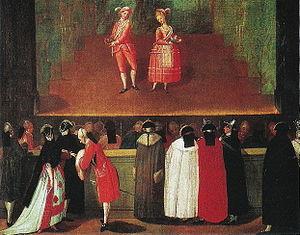
Un intermezzo, est à l'origine, une pièce musicale, instrumentale ou chantée, agrémentée parfois de danse ou de pantomime, insérée dans une œuvre dramatique, lyrique ou chorégraphique. Puis, à partir du XIXᵉ siècle, l'intermezzo devient une composition instrumentale, sans forme particulière, de caractère, le plus souvent, mais pas toujours, intercalée entre deux parties d'une œuvre plus considérable.